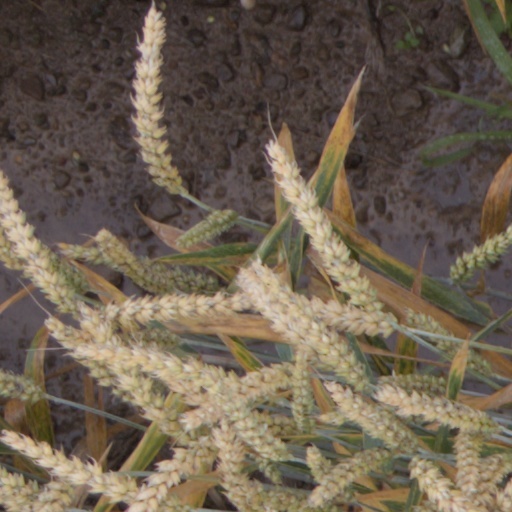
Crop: wheat